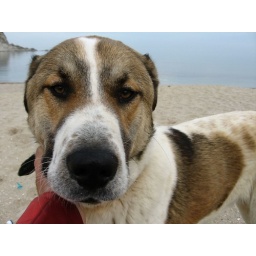
Friendly dog in Karacakoy, Black Sea coast of Turkey